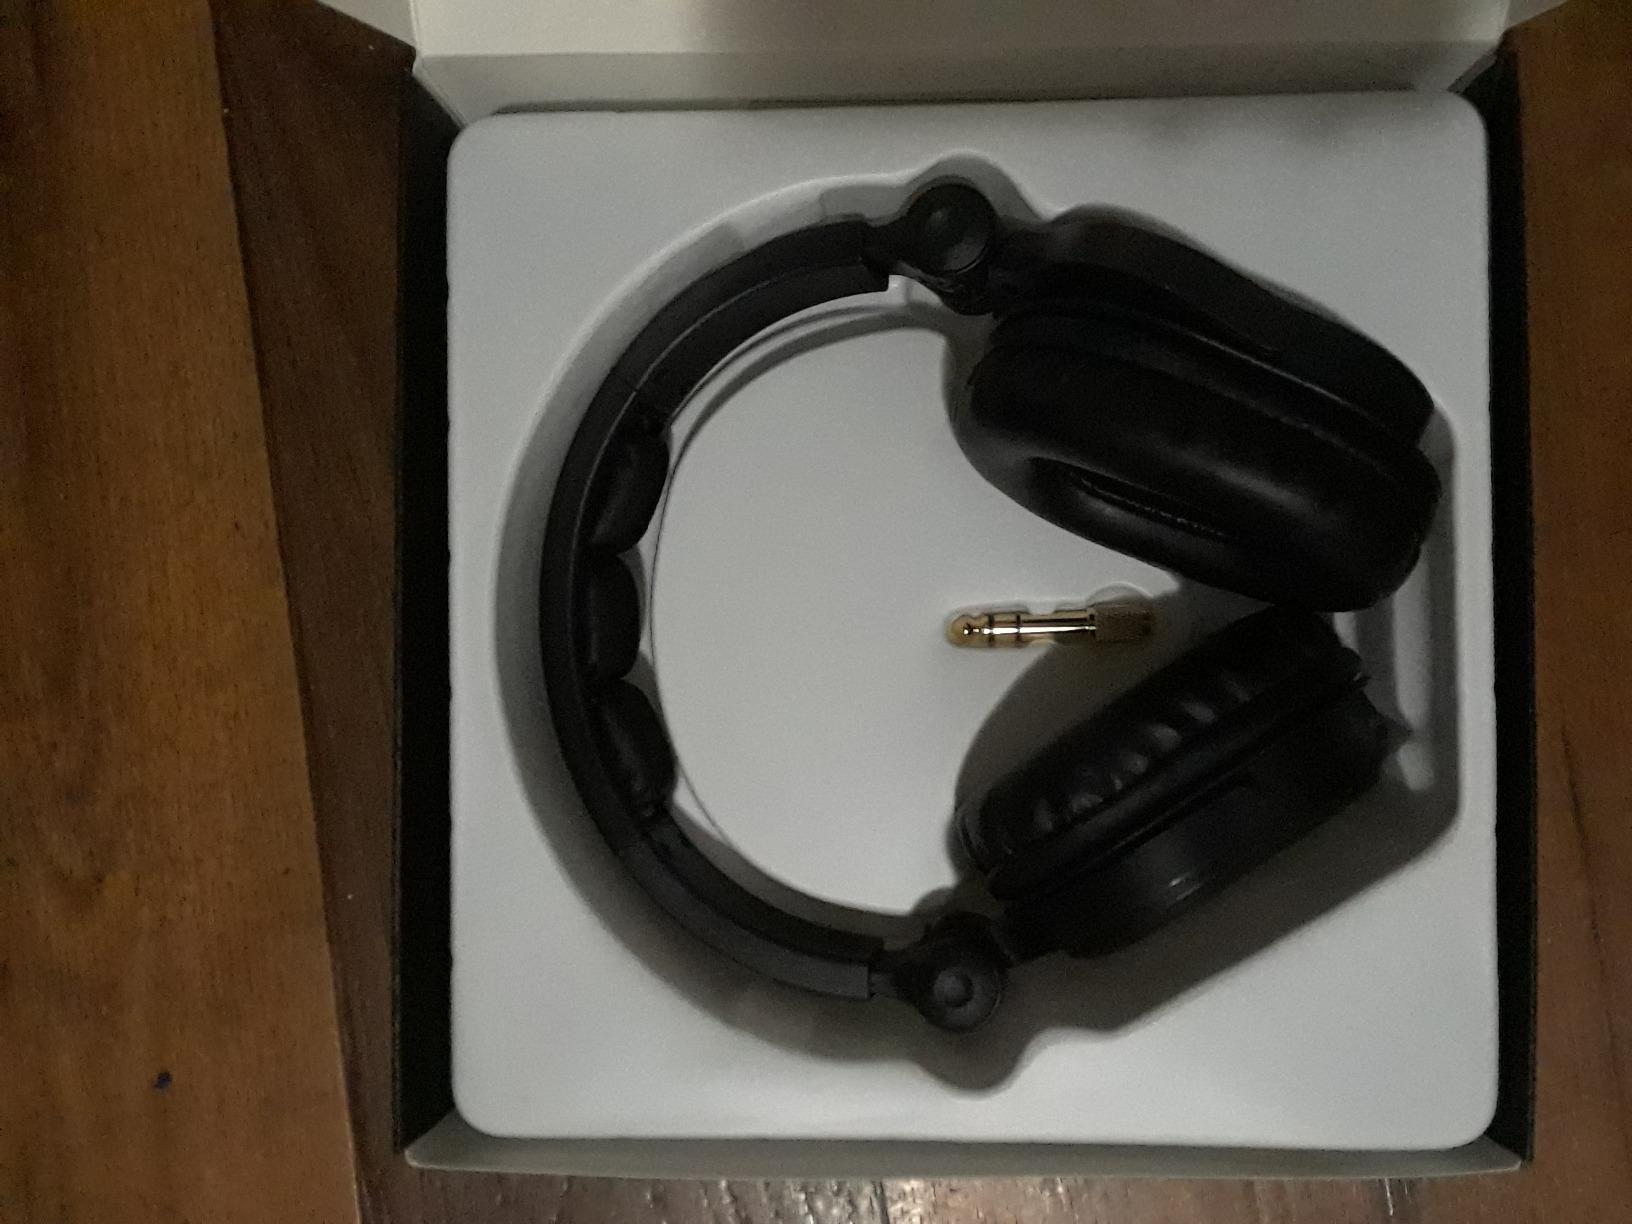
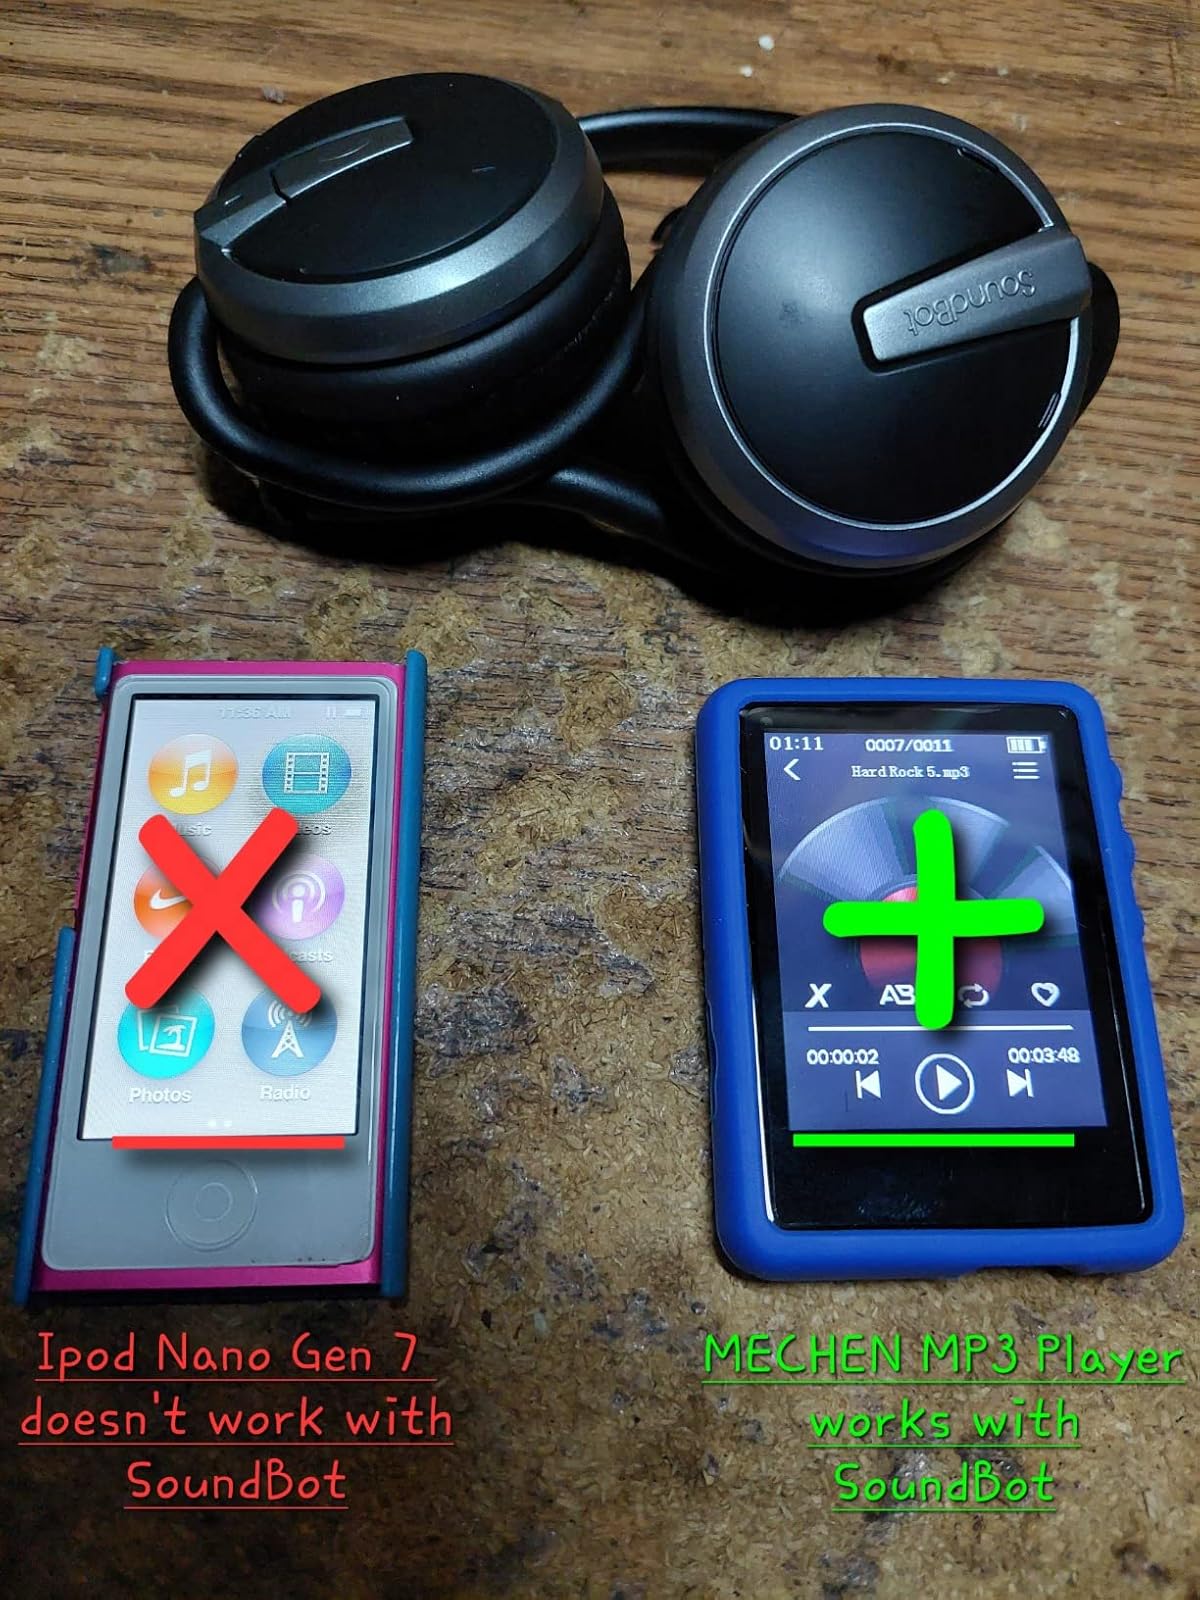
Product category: headphones
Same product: no